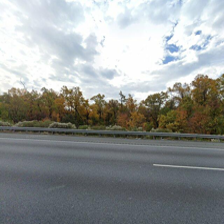
Label: streetView